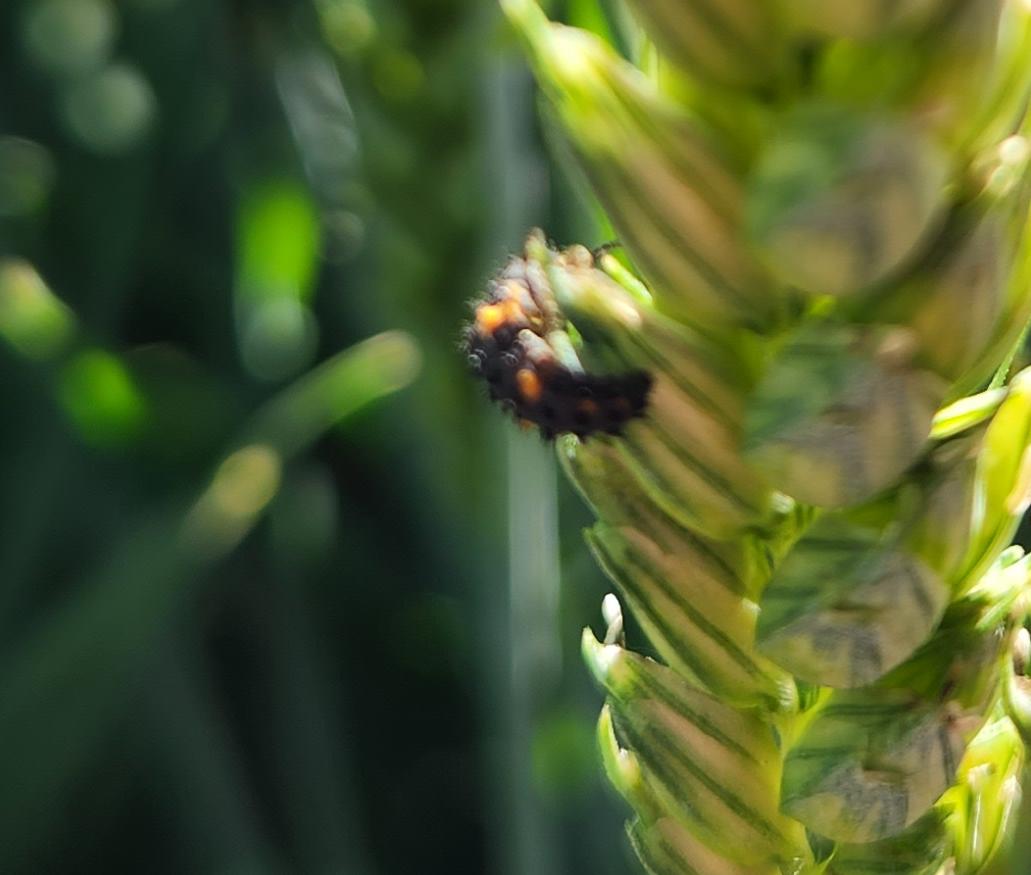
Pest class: predators